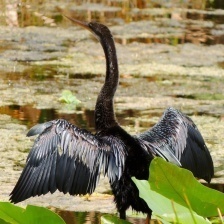
Species: ANHINGA
Scientific name: ANHINGA ANHINGA